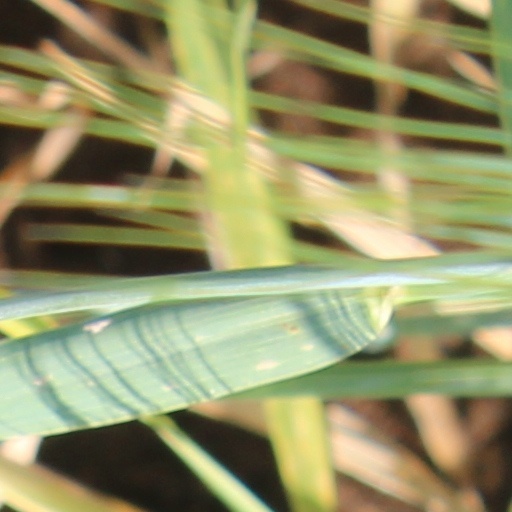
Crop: wheat